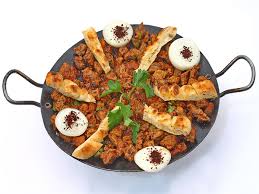
Yemek: et_sote